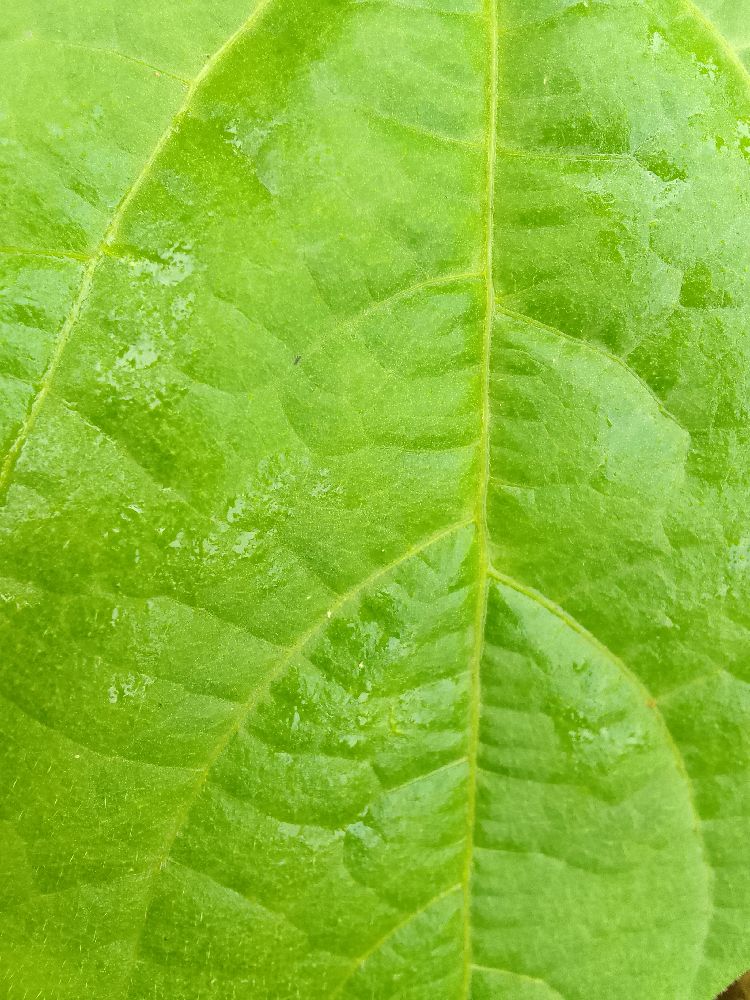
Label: healthy